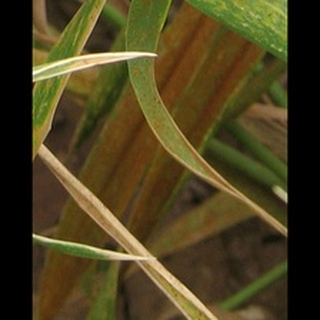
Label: wheat_brown_rust